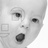
Emotion: surprise